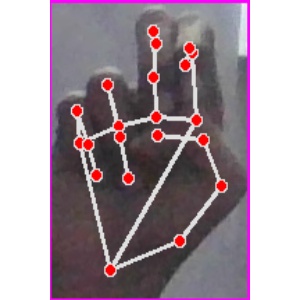
अक्षर: ह